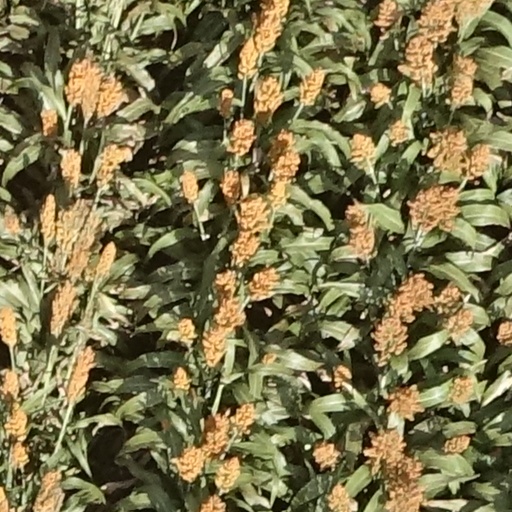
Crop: sorghum